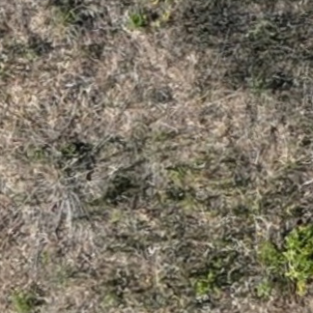
Month: july